Columbus Public Health

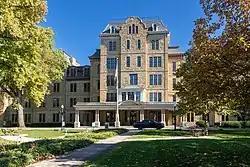

Columbus Public Health is the health department of Columbus, Ohio. The department is accredited by the Public Health Accreditation Board. The department dates to 1833, when the city's mayor appointed five citizens to help with its cholera outbreak. It became a permanent body to activate whenever health emergencies arose.